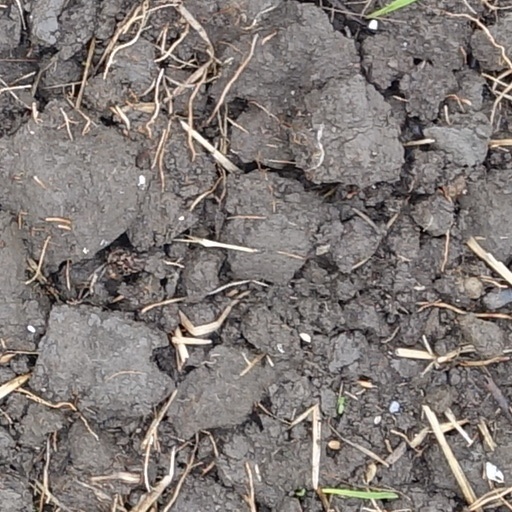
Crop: wheat